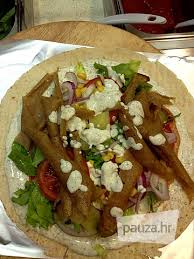
Yemek: kebap